Lucius Cary, 2nd Viscount Falkland

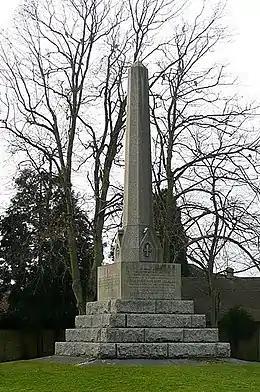
Monument to Lucius Cary in Newbury

He supported the prosecution of Thomas Wentworth, 1st Earl of Strafford, at the same time trying more than once to moderate the measures of the House of Commons in the interests of justice, and voted for the third reading of the attainder on 21 April 1641. On the question of the church he urged, in the debate of 8 February 1641, that the interference of the clergy in secular matters, the encroachments in jurisdiction of the spiritual courts, and the imposition by authority of unnecessary ceremonies, should be prohibited. On the other hand, though he denied that episcopacy existed "jure divino", he was opposed to its abolition; fearing the establishment of the Presbyterian system, which in Scotland had proved equally tyrannical. Triennial parliaments would be sufficient to control the bishops, if they meditated any further attacks upon the national liberties, and he urged that "where it is not necessary to change, it is necessary not to change". (This was probably said in reply to John Hampden during the Root and Branch Bill debate that happened later.) Even John Hampden still believed that a compromise with the episcopal principle was possible, and assured Falkland that if the bill taken up to the House of Lords on 1 May 1641, excluding the bishops from the Lords and the clergy from secular offices, were passed, "there would be nothing more attempted to the prejudice of the church". Accordingly, the bill was supported by Falkland.